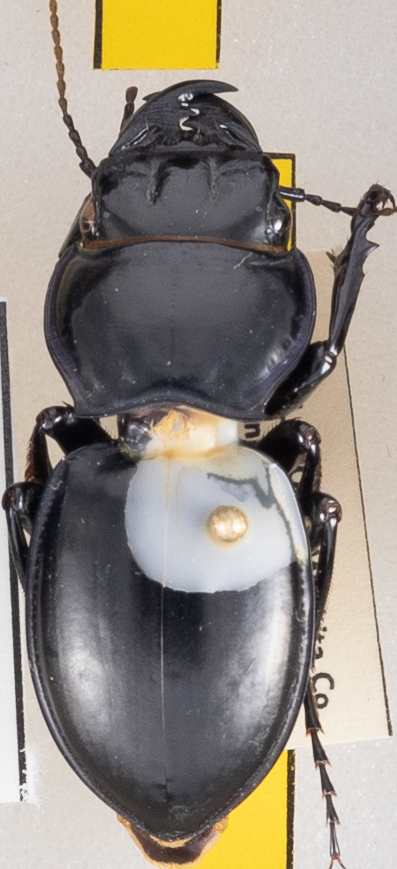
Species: Pasimachus californicus
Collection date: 2021-10-06
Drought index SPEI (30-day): -1.642
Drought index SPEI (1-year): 0.32
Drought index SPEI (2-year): -0.334